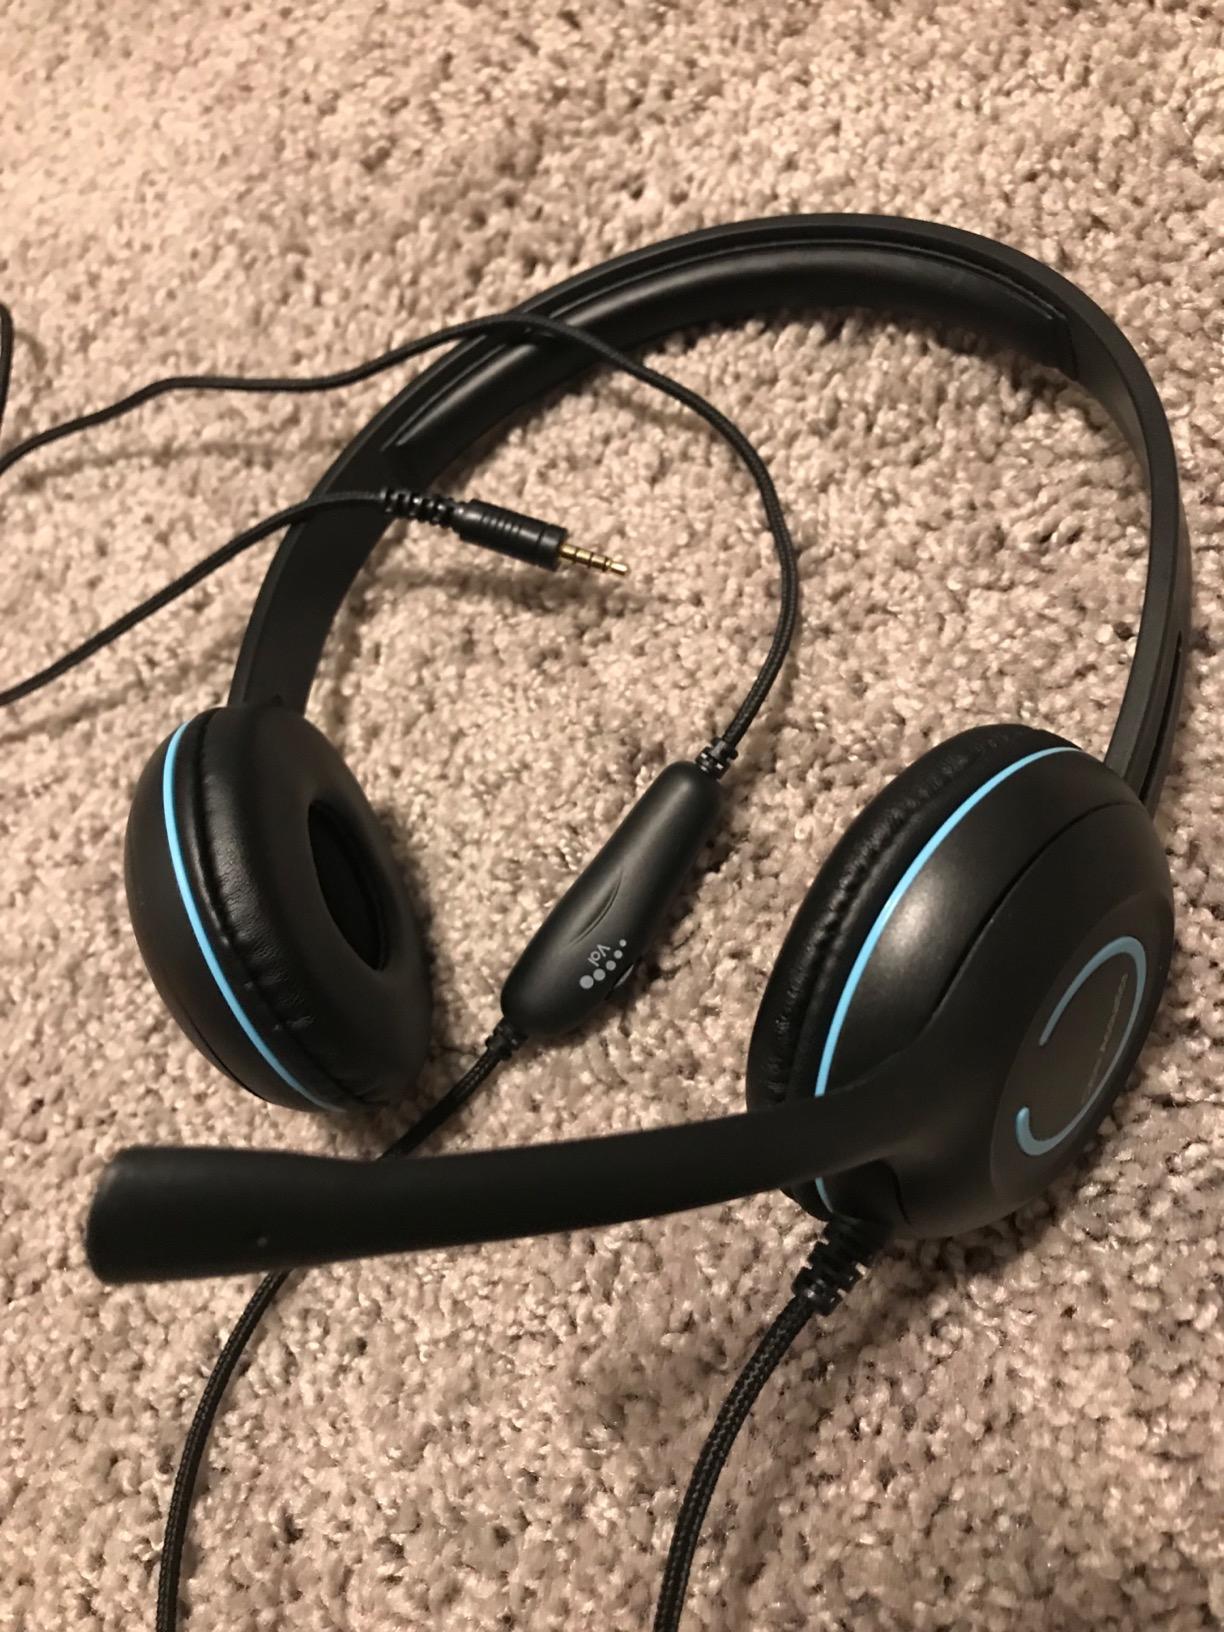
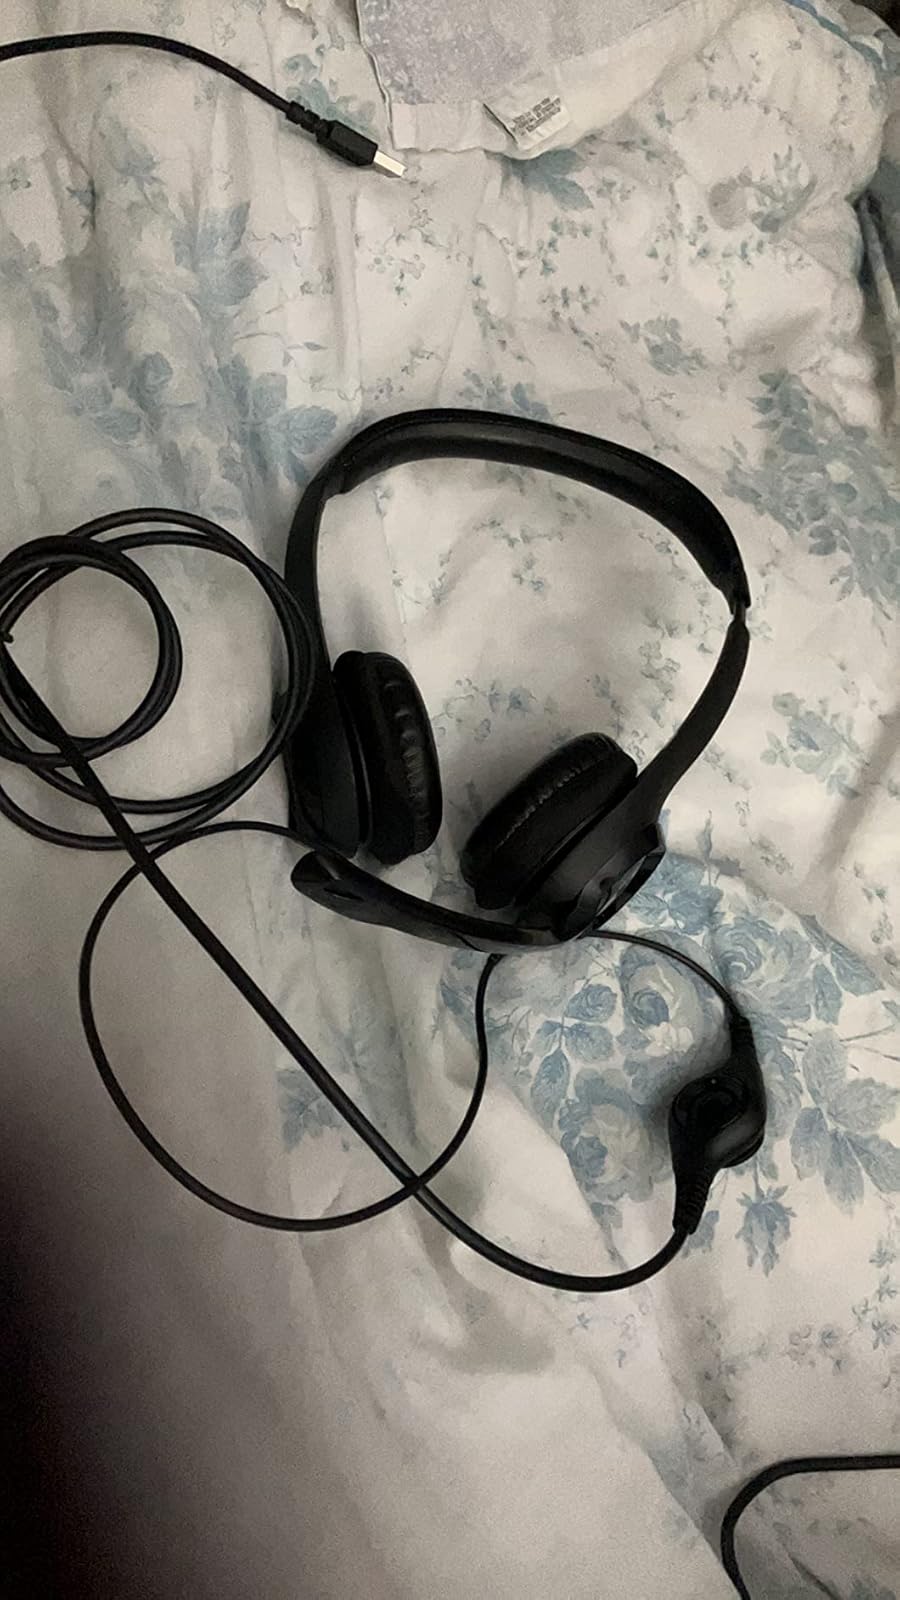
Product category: headphones
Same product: no